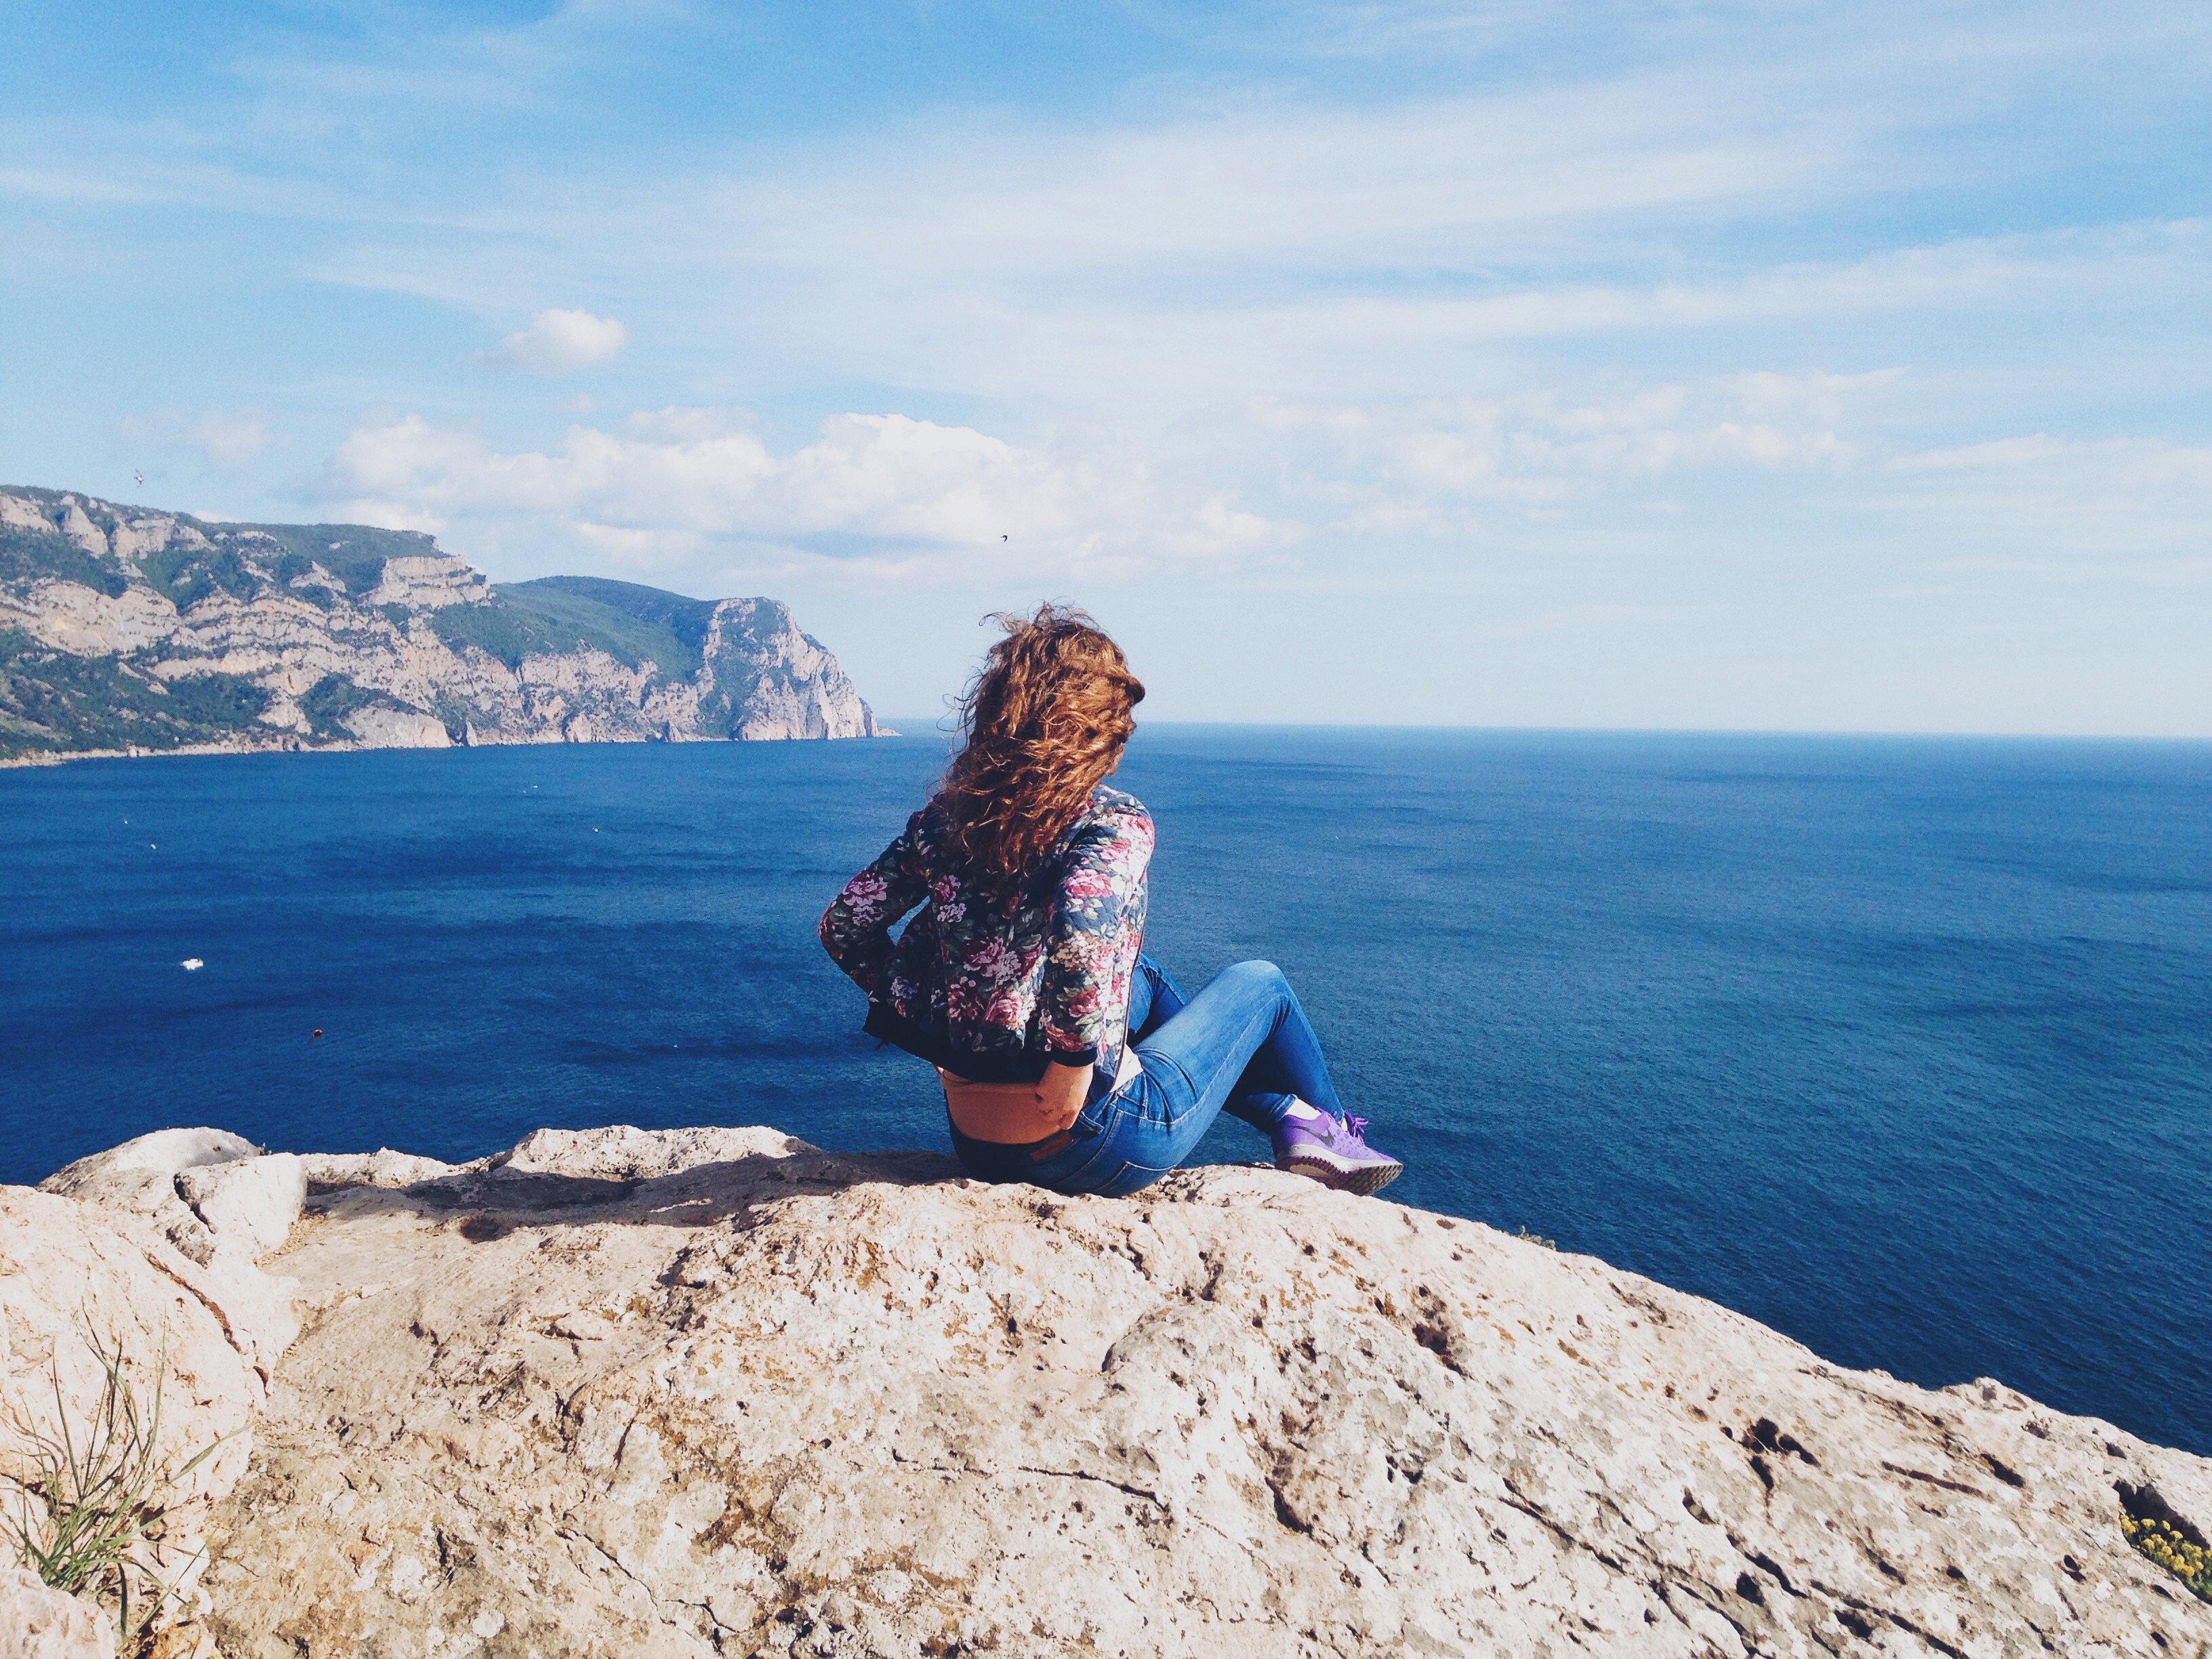
beach, sea, coast, rock, ocean, horizon, shore, lake, vacation, cliff, bay, blue, terrain, body of water, cape